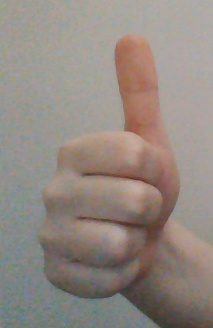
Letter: aleff